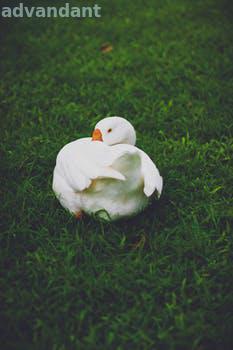
Label: Watermark